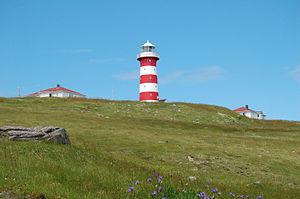
Voici la liste des lieux historiques nationaux du Canada situé à Terre-Neuve-et-Labrador. En mars 2011, on compte 44 lieux historiques nationaux à Terre-Neuve-et-Labrador, dont neuf sont administrés par Parcs Canada. De ce nombre, il faut rajouté aussi deux sites qui ont perdu leur désignations.